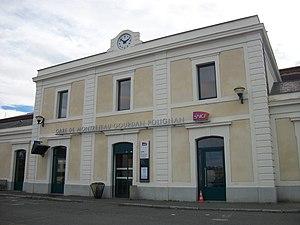
Gare de Montréjeau Gourdan-Polignan
Gourdan-Polignan est une commune française située dans le département de la Haute-Garonne, en région Occitanie.